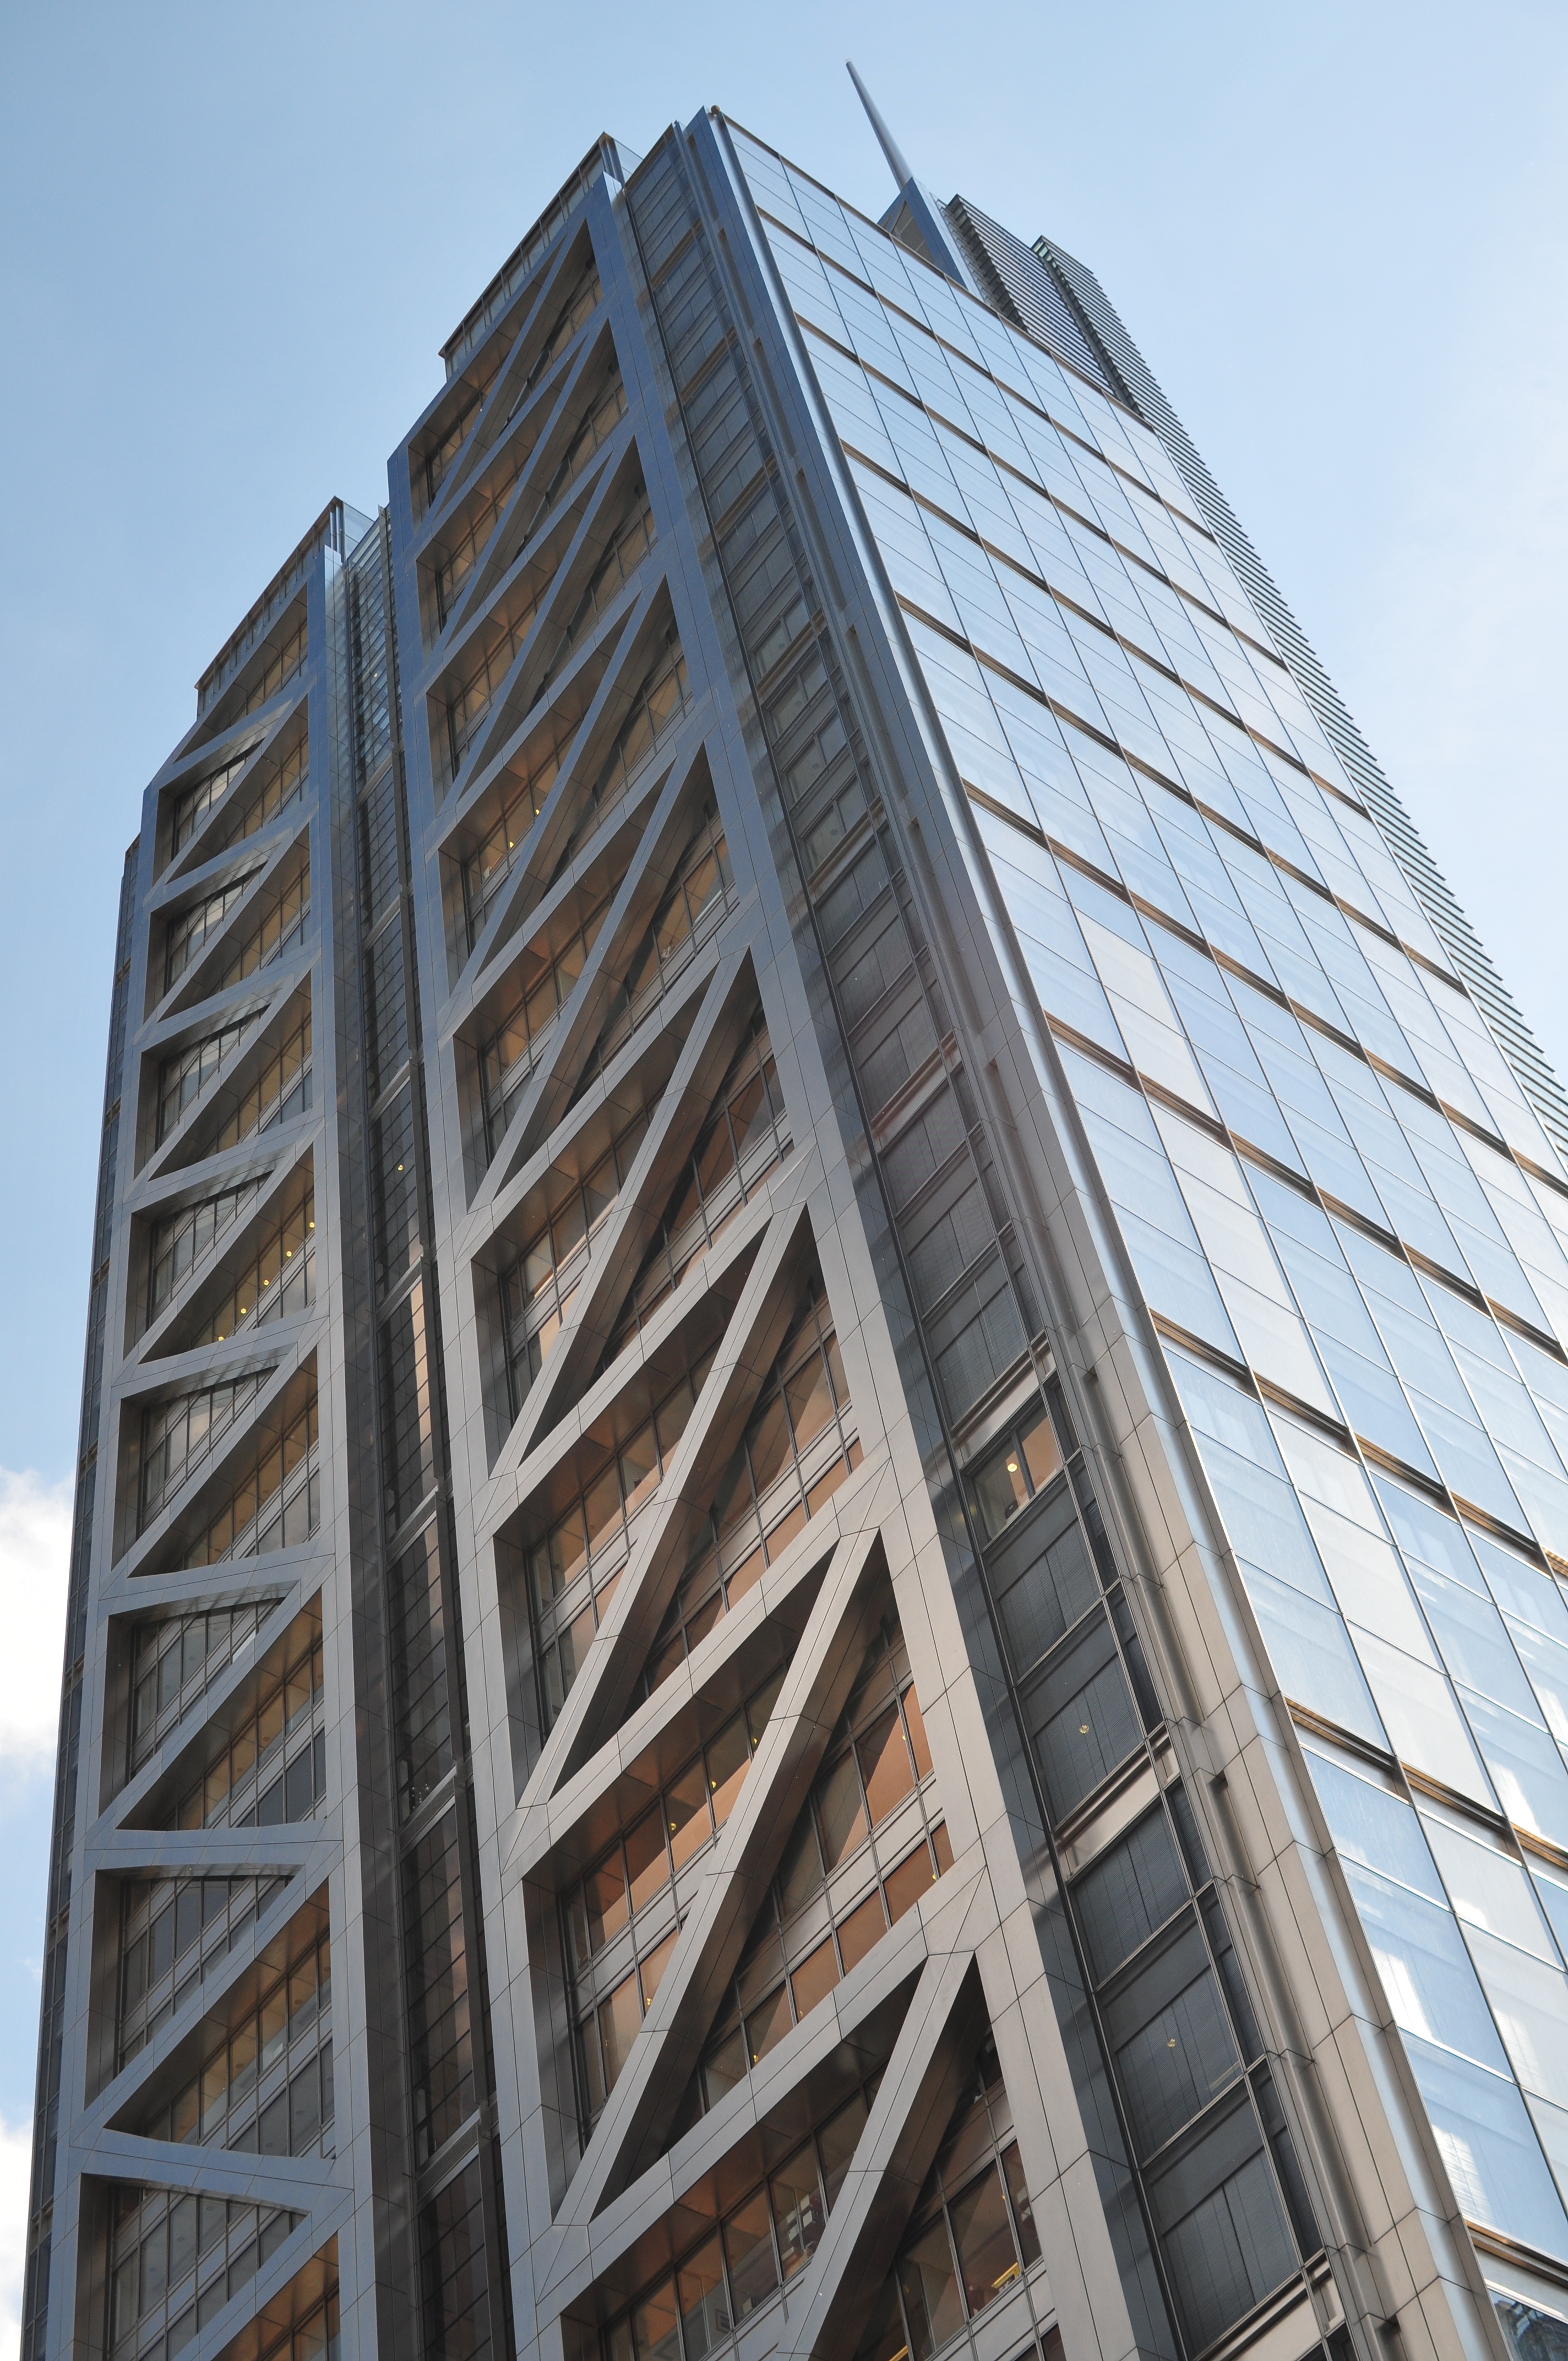
architecture, building, skyscraper, downtown, tower, landmark, facade, tower block, commercial building, headquarters, condominium, residential area, brutalist architecture